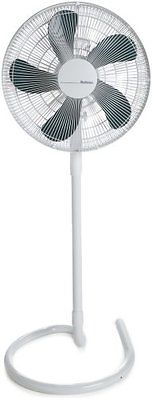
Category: fan